Norrland Dragoon Regiment

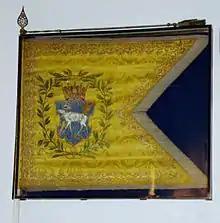
The 1902 guidon.

The regiment has its origin in the Ångermanland, Medelpad and Jämtland Regiment raised in 1646. From 1689 on, this regiment was named Jämtland Dragoon Regiment, but had only one company of cavalry troops. This company was semi-separate, with the name Jämtland Cavalry Company and had been split off from Bohus-Jämtland Cavalry Squadron in 1670. The company was renamed in 1802 and after receiving another squadron it was organized into a battalion and renamed in 1834.